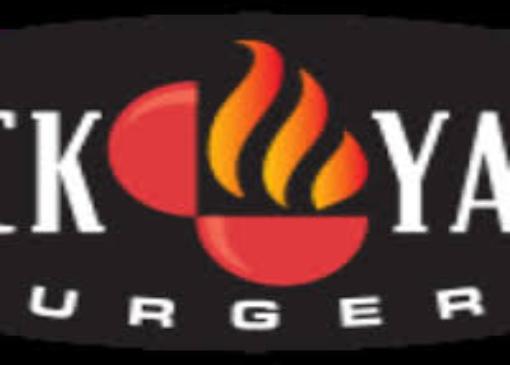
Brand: Back Yard Burgers
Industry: Food